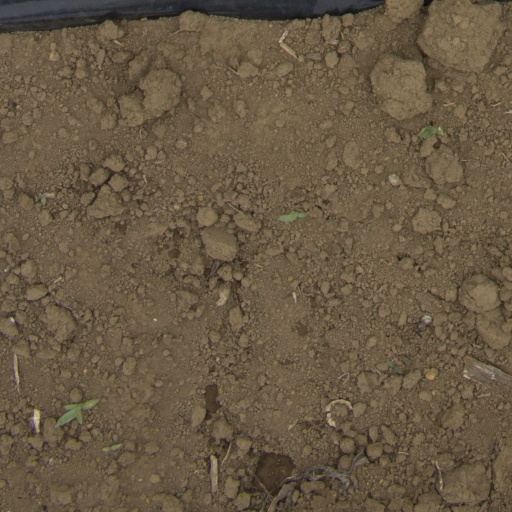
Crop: Jerusalem artichoke